Joachim

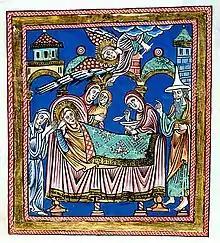

The feast was then celebrated as a Double of the Second Class, a rank that was changed in 1960 to that of Second Class Feast. In the 1969 revision of the General Roman Calendar, it was joined to that of Anne, for celebration on 26 July. The Eastern Orthodox Church and Eastern Catholic Churches commemorate Joachim on 9 September, the Synaxis of Joachim and Anne, the day after the Nativity of Mary. Joachim is remembered (with Anne) in the Church of England with a Lesser Festival on 26 July.